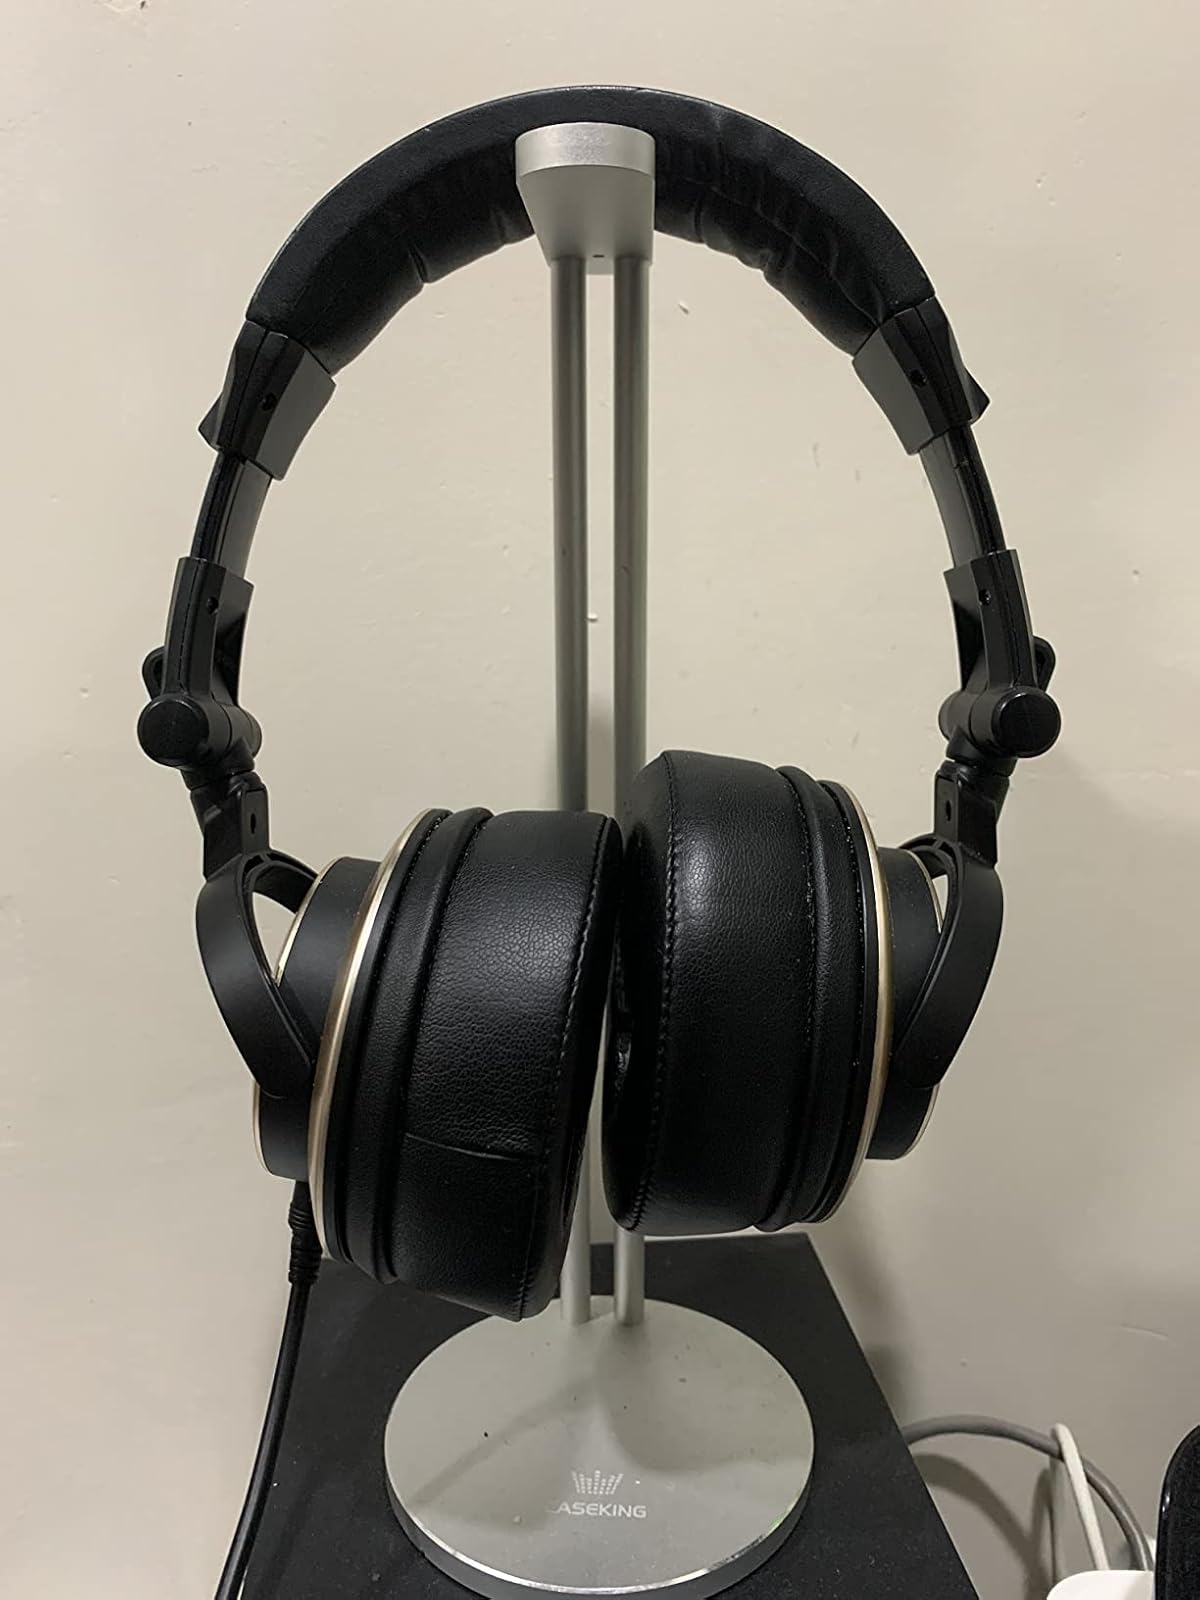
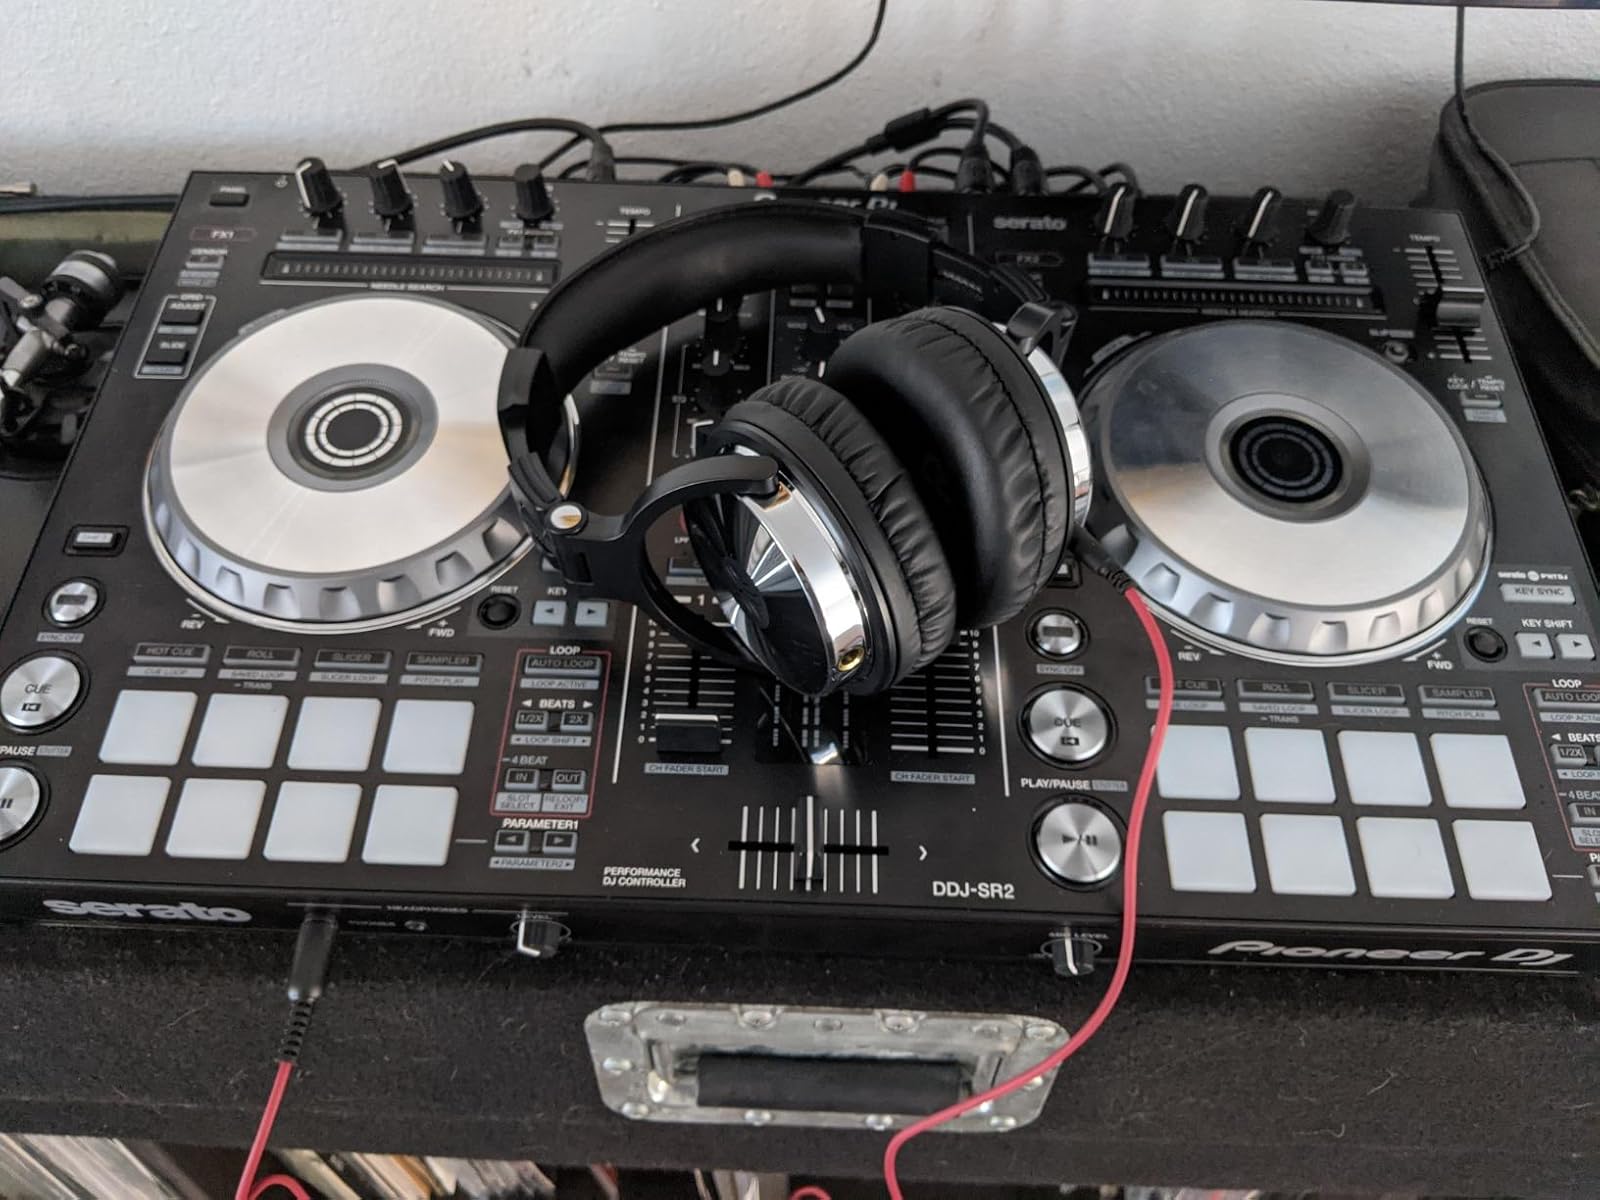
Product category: headphones
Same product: no